George Augustus Vaughn Jr.

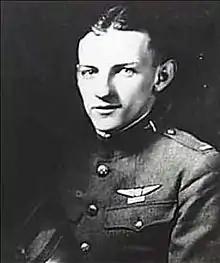
Lt. George A. Vaughn Jr., 17th Aero Squadron. Distinguished Service Cross.

George Augustus Vaughn Jr. (May 20, 1897 – July 31, 1989) was an American fighter ace in World War I and Distinguished Service Cross, Britain's Distinguished Flying Cross, and Silver Star recipient.